Nicomekl River

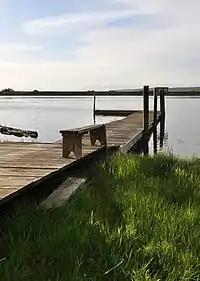
Pier on the river, close to the point where it enters Mud Bay

The word "Nicomekl" is from the Halq'emeylem used by the people, meaning "the route to go" or "the pathway." The area from Mud Bay, British Columbia along the Nicomekl river, and portage area to the Salmon River and Derby, British Columbia was once occupied by Snokomish people, who were largely wiped out by a smallpox epidemic in the 18th century. Surviving members joined the surrounding Kwantlen, Katzie and Semiahmoo peoples.